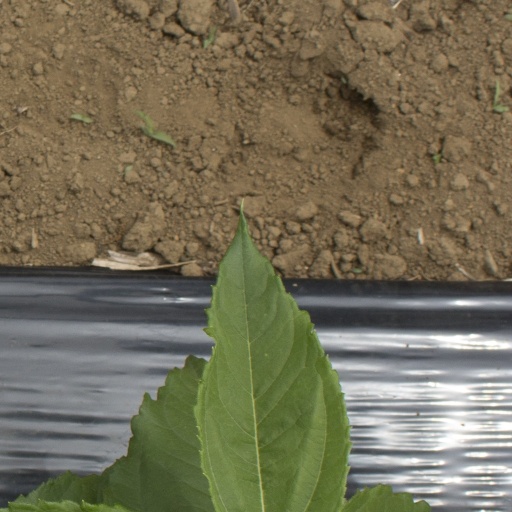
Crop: Jerusalem artichoke